Patrick Estate, Queensland

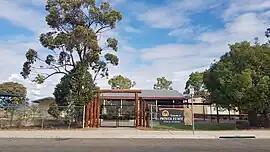
Patrick Estate State School, 2023

Patrick Estate is a rural locality in the Somerset Region, Queensland, Australia. In the , Patrick Estate had a population of 181 people.